Mitsubishi G4M

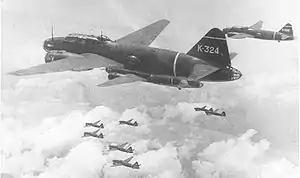
Early production G4M1s of "Kanoya Kōkūtai" with the original shape tail cones.

The G4M Model "11" was replaced by the Models "22", "22a/b", "24a/b", "25", "26", and "27" from June 1943 onward, giving service in New Guinea, the Solomons, and the South Pacific area, in defense of the Marianas and finally in Okinawa. Other G4Ms received field modifications, resulting in the Model "24j". This model carried the Yokosuka MXY7 "Ohka" Model "11" suicide flying bomb, beginning on 21 March 1945, with disastrous results due to heavy Allied fighter opposition.